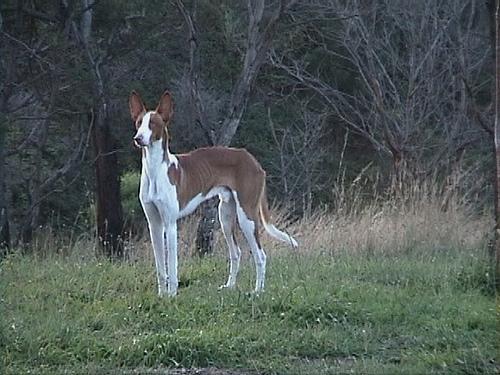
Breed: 210-n000006-Ibizan_hound